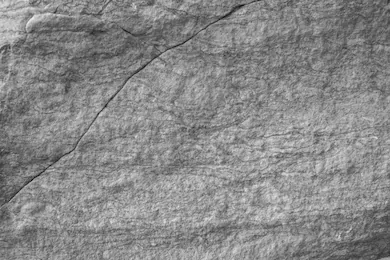
Soil type: Alluvial soil